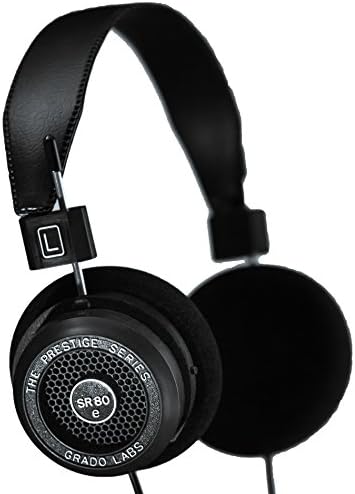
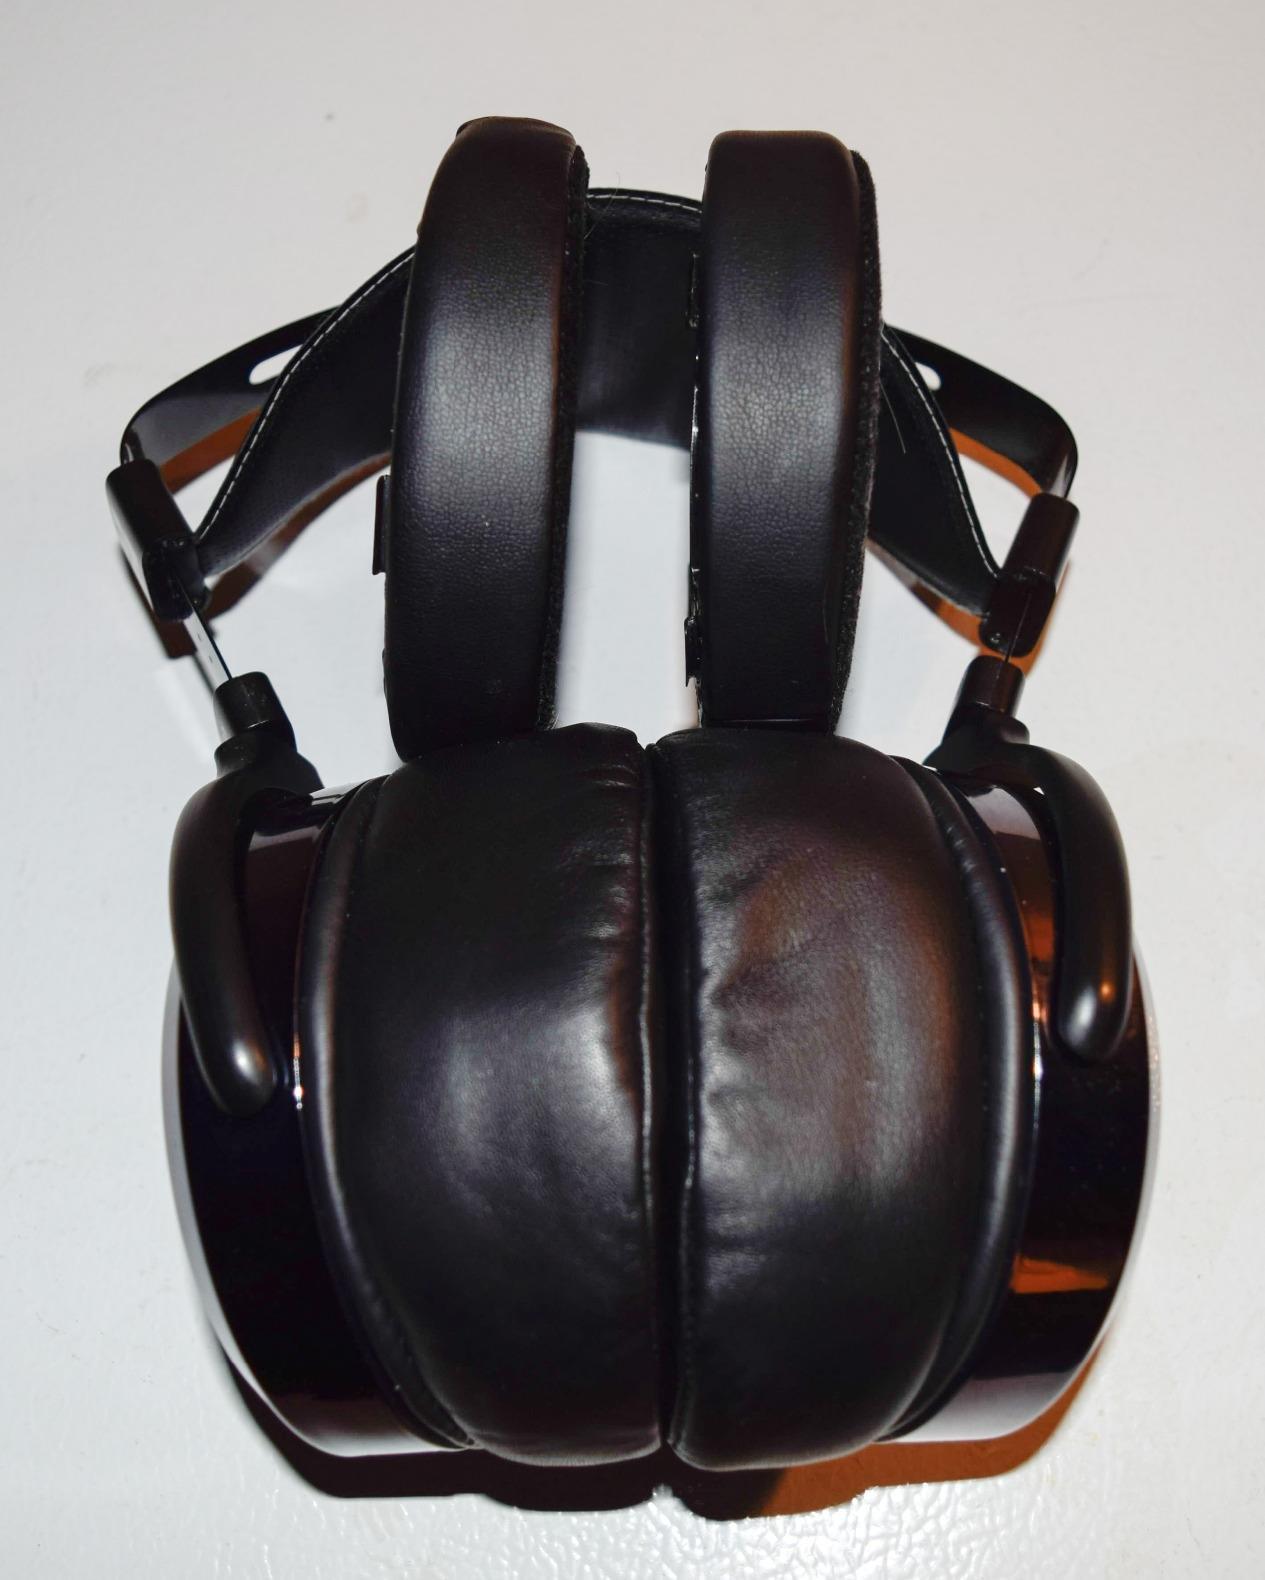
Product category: headphones
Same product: no